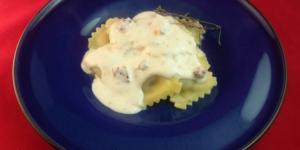
pasta con salsa de queso de cabra